Kizhakku Vaasal

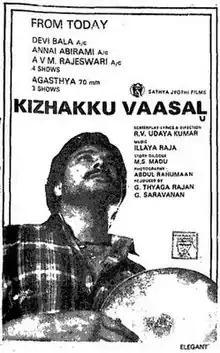
Theatrical release poster

Kizhakku Vaasal is a 1990 Indian Tamil-language romantic drama film directed and co-written by R. V. Udayakumar. The film stars Karthik, Revathi and Khushbu. It was released on 12 July 1990 and ran for over 175 days in theatres. In 1992, the film was remade in Hindi as "Mere Sajana Saath Nibhana" and in Kannada as "Sindhoora Thilaka". In 1995, it was remade in Telugu as "Chilakapachcha Kaapuram".